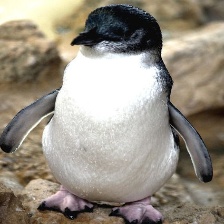
Species: FAIRY PENGUIN
Scientific name: EUDYPTULA MINOR
ImageNet parent category: king_penguin